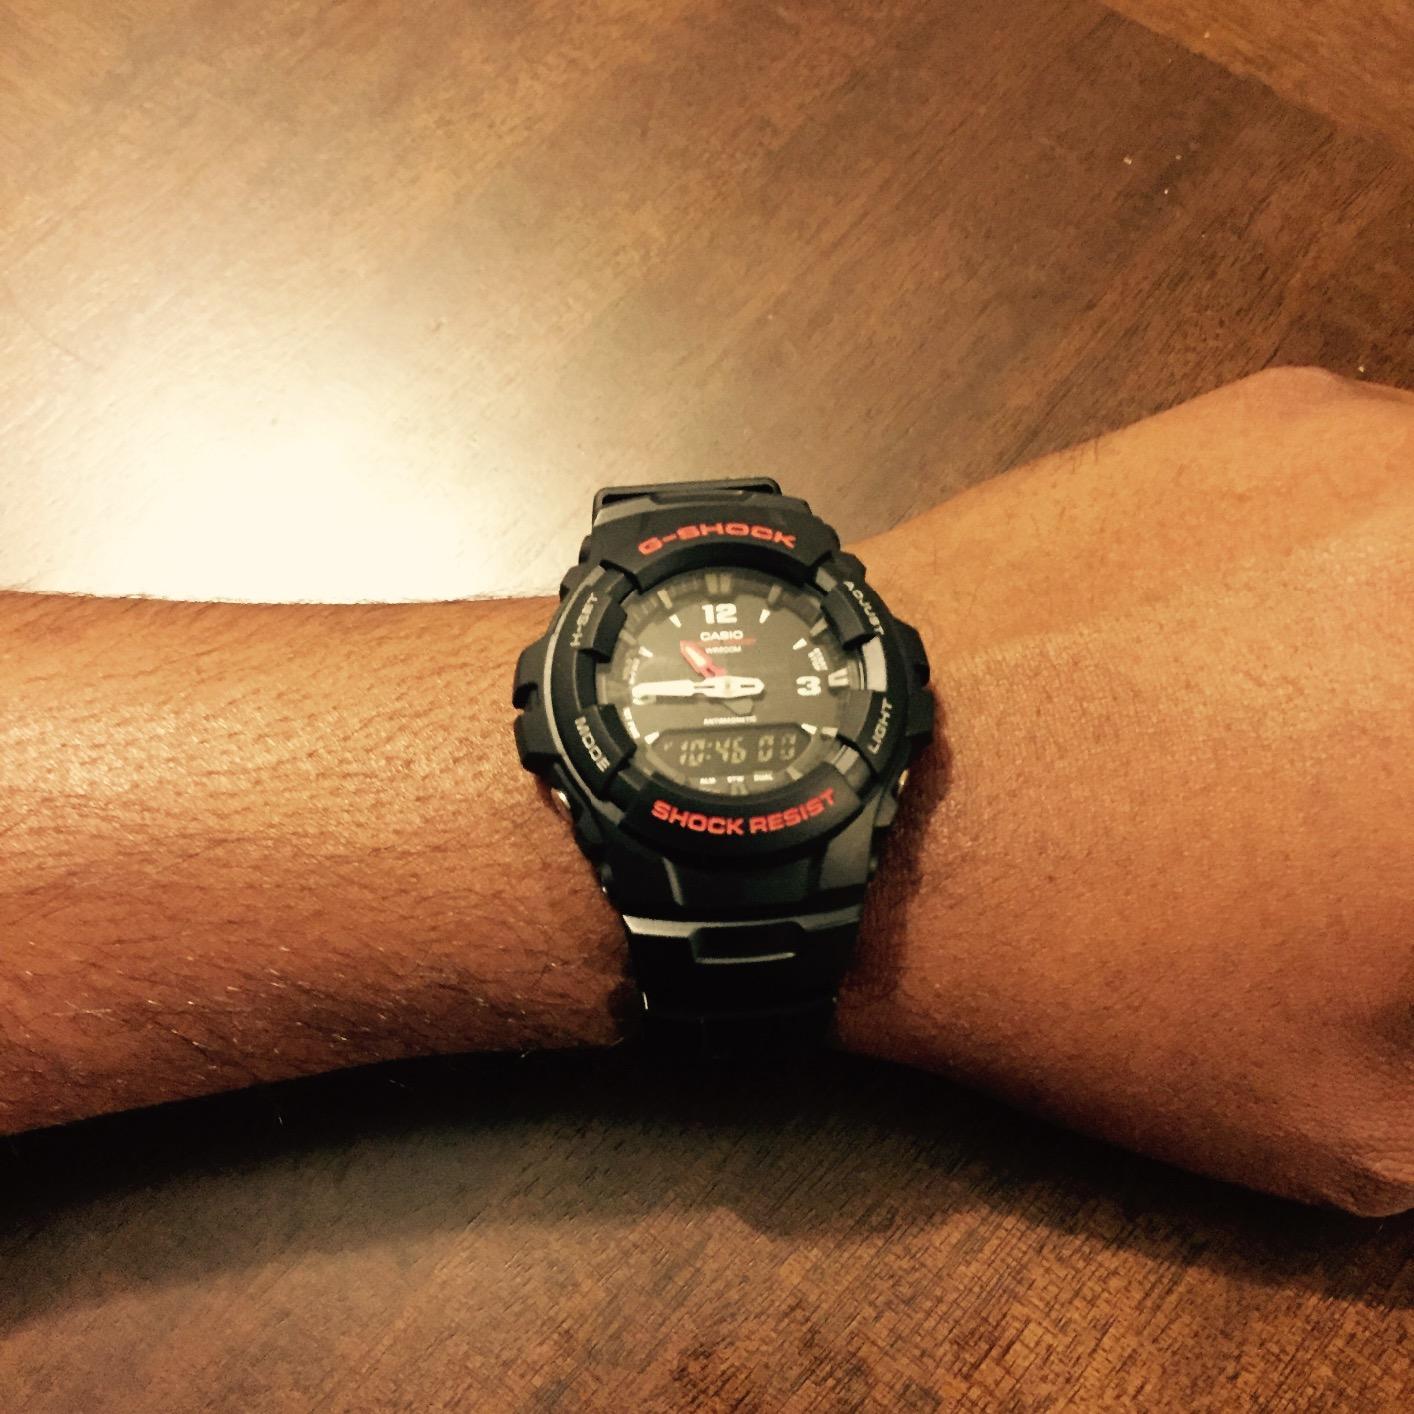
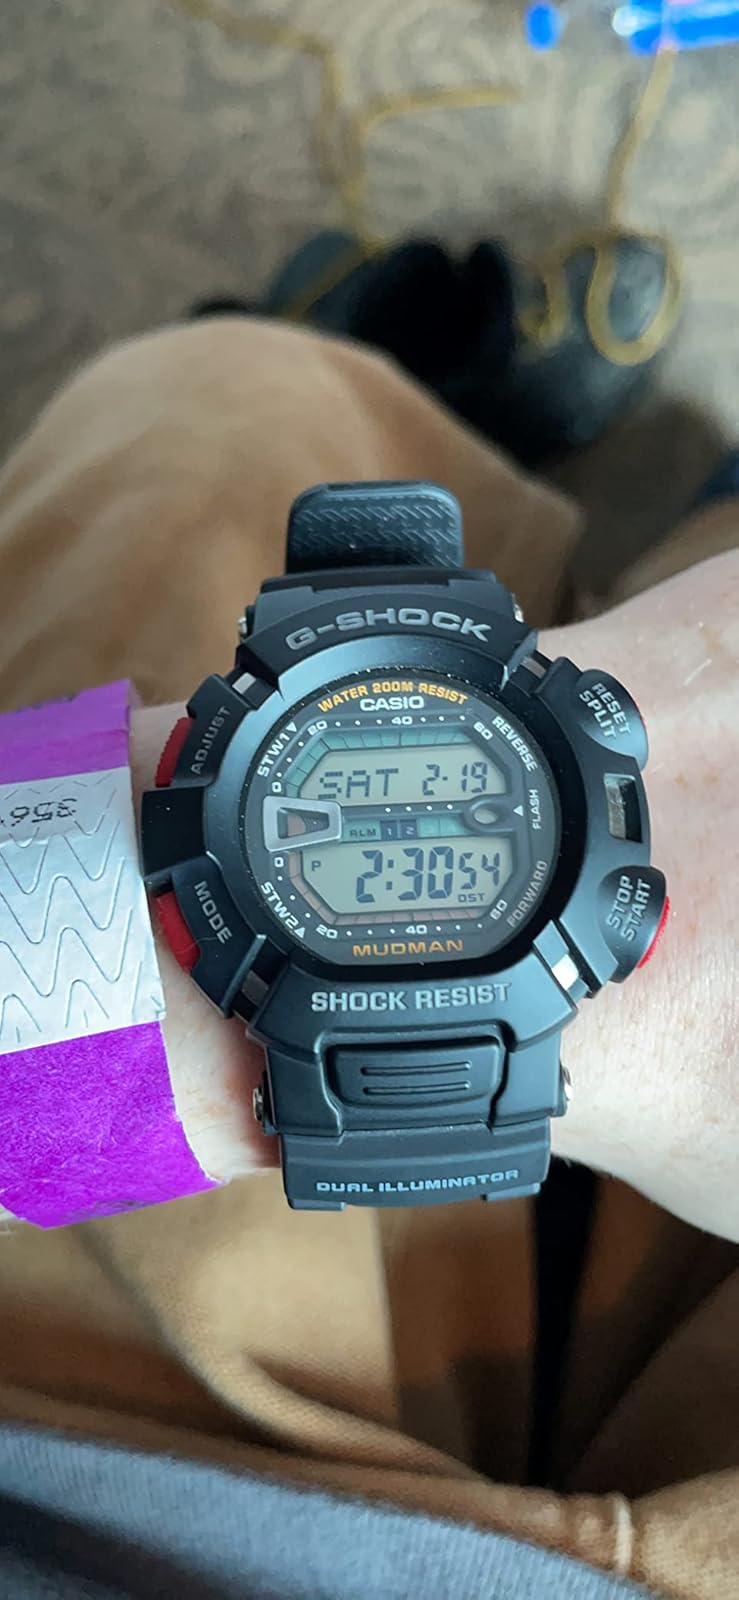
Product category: accessories_watch
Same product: no